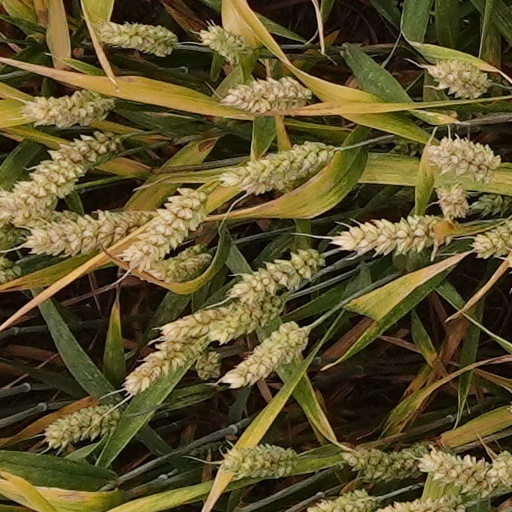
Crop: wheat